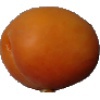
Label: Apricot 1